Henry II, Holy Roman Emperor

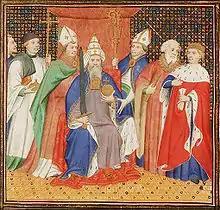
Henry II crowned as "Emperor" by Pope Benedict VIII in 1014.

In 1001, Emperor Otto III experienced a revolt against his reign in Italy. The Emperor sent word for Henry II to join him with reinforcements from Germany, but then died unexpectedly in January 1002. Otto was only 21 at the time of his death and had left no children and no instructions for the Imperial succession. In the Ottonian dynasty, succession to the throne had belonged to the Saxon branch, not the Bavarian line of which Henry was a member. Rival candidates for the throne, including Count Ezzo of Lotharingia, Margrave Eckard I of Meissen, and Duke Herman II of Swabia, strongly contested Henry's right to succeed Otto III.